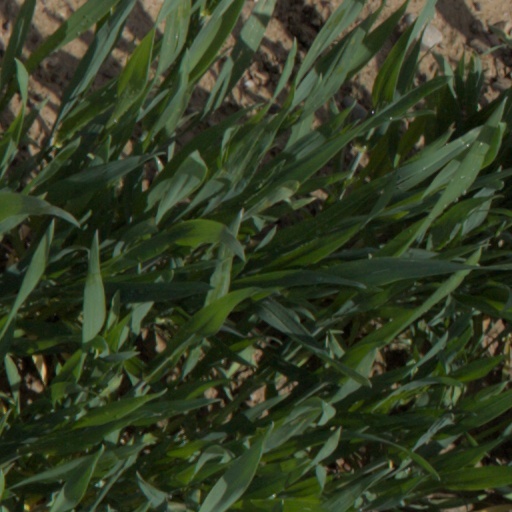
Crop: wheat